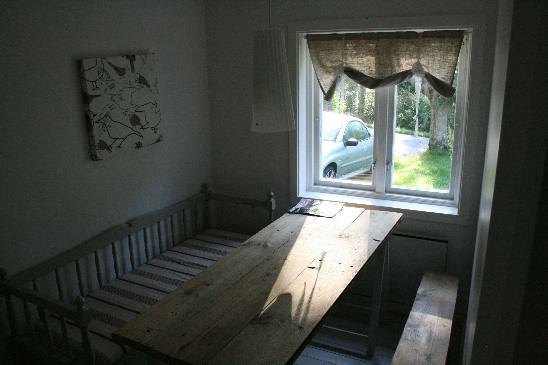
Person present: No